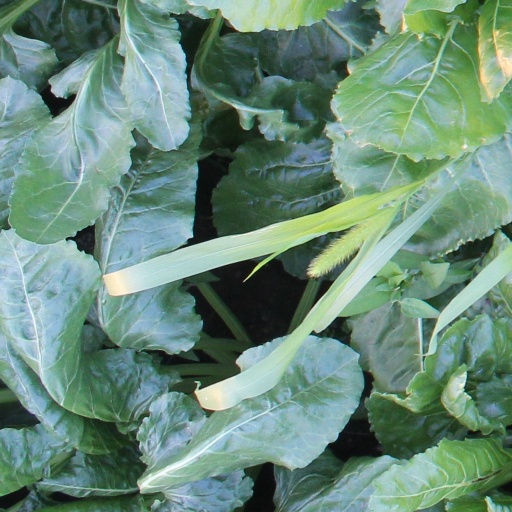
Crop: sugar beet